Stockholm

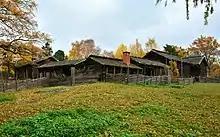
Moragården, one of many historical homesteads at the Skansen open-air museum

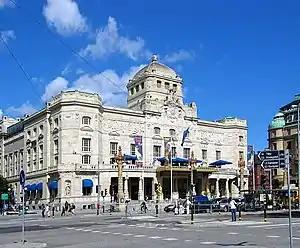
Royal Dramatic Theatre, one of Stockholm's many theatres

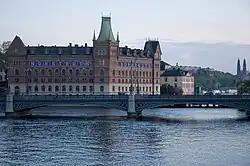
Bookpublisher, Norstedt Building, seen from Vasabron, in Riddarholmen

Stockholm's oldest section is Gamla Stan (Old Town), located on the original small islands of the city's earliest settlements and still featuring the medieval street layout. Some notable buildings of Gamla Stan are the large German Church ("Tyska kyrkan") and several mansions and palaces: the "Riddarhuset" (the House of Nobility), the Bonde Palace, the Tessin Palace and the Oxenstierna Palace.